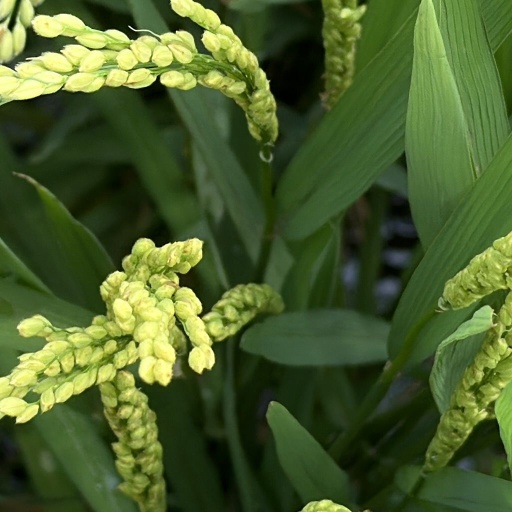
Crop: rice